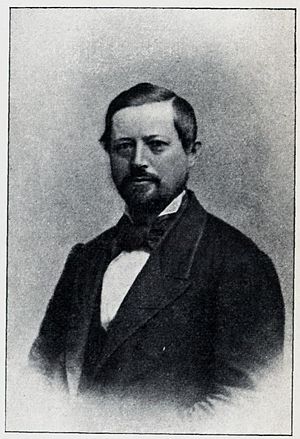
Volrath Vogt
Volrath Vogt i En Christianiensers Erindringer fra 1850- og 60-Aarene af Yngvar Nielsen.
Henrik Ludvig Volrath Vogt var en norsk lærer og forfatter af slægten Vogt.